Paint Creek–Cabin Creek strike of 1912

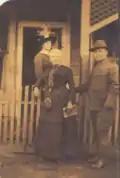

Mother Jones remained under house arrest, in Mrs. Carney's Boarding House, until she smuggled out a message through a secret trapdoor in her room, a message sent to pro-labor Indiana Senator John Worth Kern. Governor Hatfield released Jones, without comment, after a total of 85 days imprisonment.